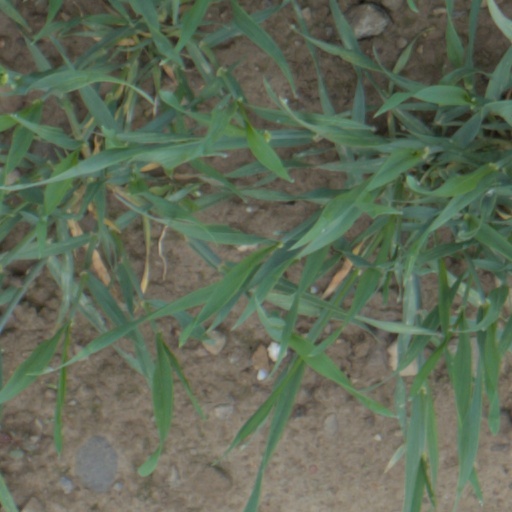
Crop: wheat